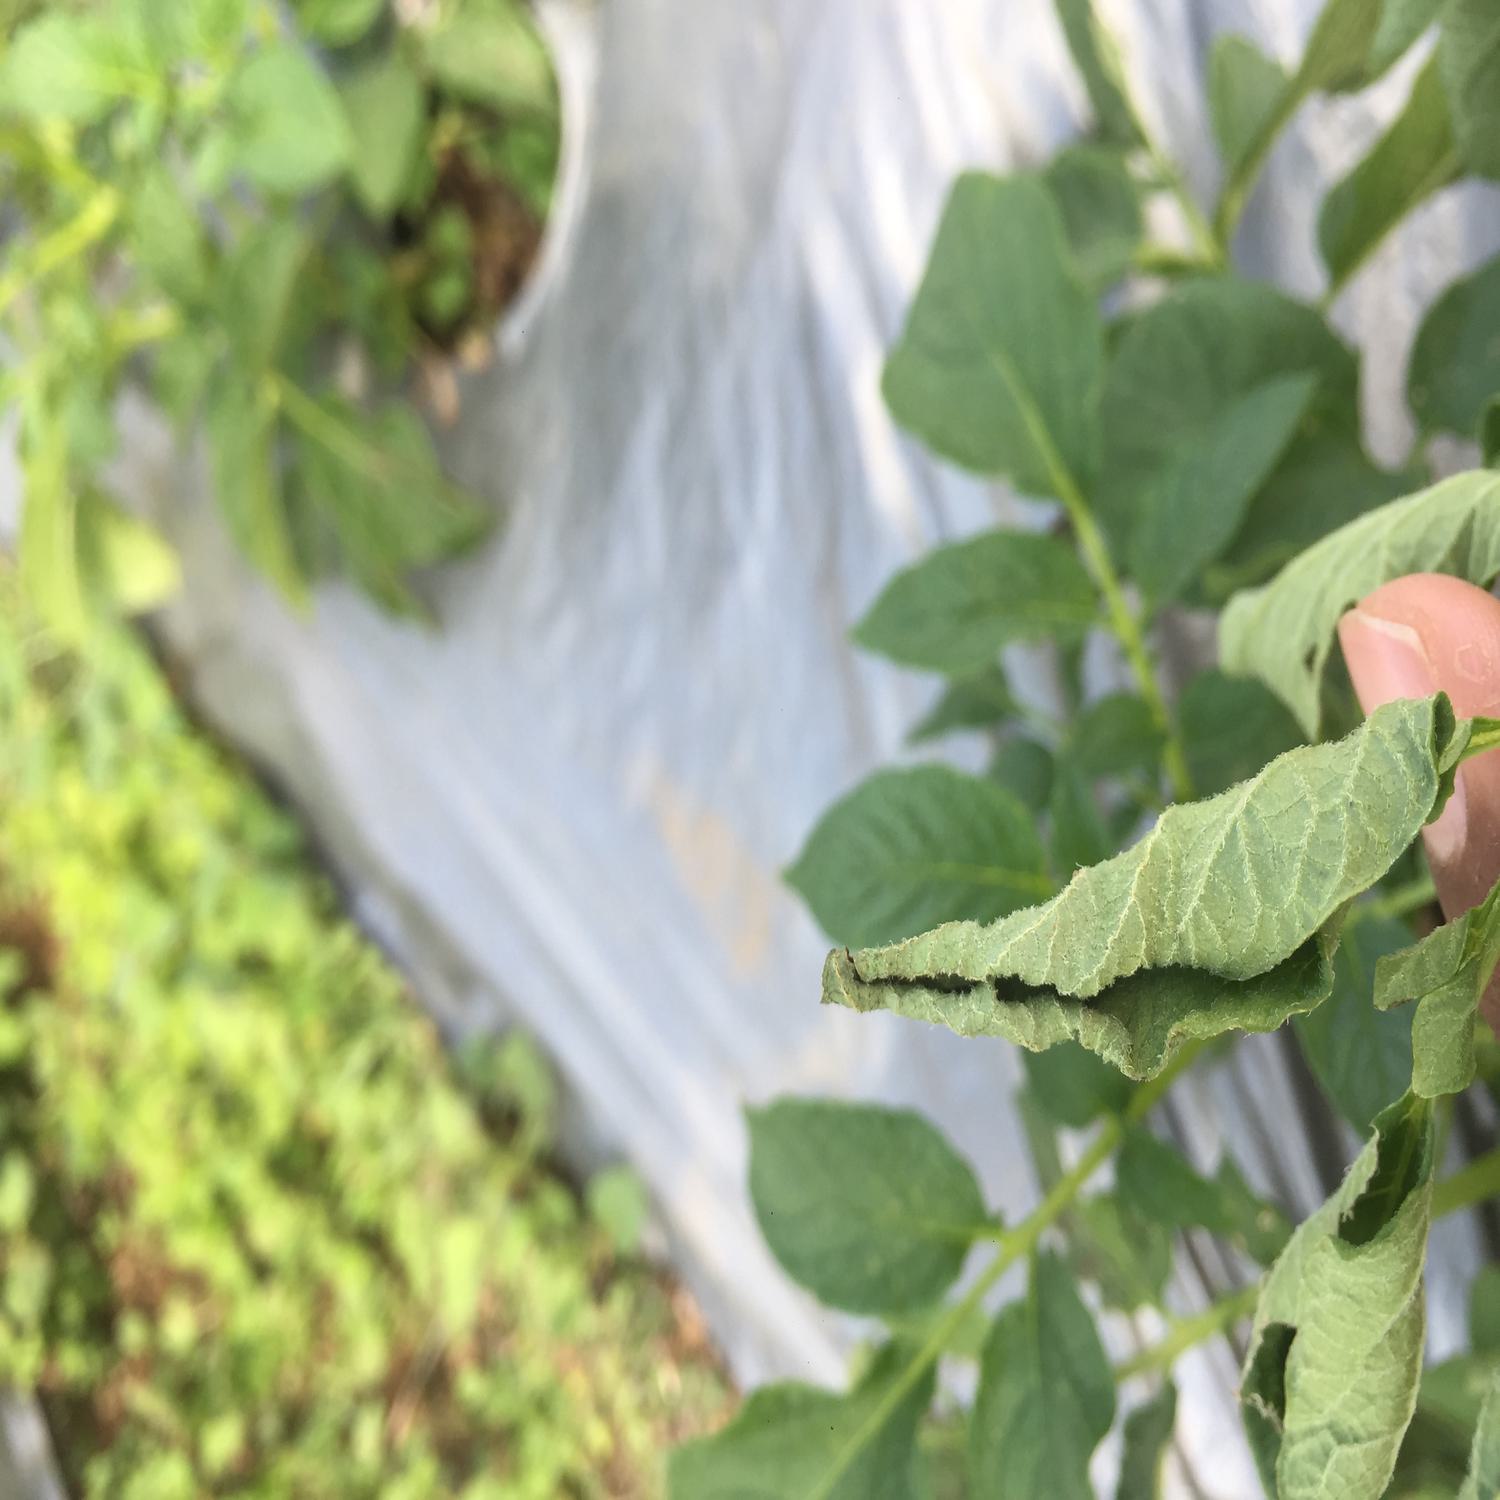
Etiqueta: Pudricion_Parda